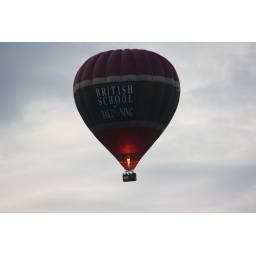
A balloon flying over our house